T. V. Ramakrishna Ayyar

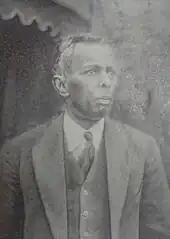
In younger age

Ayyar was born at Tarakad in Palghat to Vaidyanatha Ayyar, an advocate, and Meenakshiammal. The family had moved to Palghat from Tanjore nearly a century ago., he was the second of three brothers. His early schooling was at the Native High School and later at Victoria College, Palghat. He received a degree in zoology from the Madras Christian College in 1898 and was awarded a Buckie studentship to continue postgraduate studies. He then went to teach at Maharajah's College in Cochin from 1900 to 1904. A younger brother T.V. Subrahmaniam also became an entomologist. In 1904, he joined as a Research Assistant to Prof. H. Maxwell-Lefroy at Muzzafarpur. His early work was in examining the natural parasites of bollworm in Surat. In 1905, he moved to the Imperial Agricultural Research Institute at Pusa and in 1906 he obtained a transfer to the Madras Agricultural Department on the recommendation of Lefroy and in 1908 he transferred to Madras Agricultural College, Coimbatore and became a Senior Entomological Assistant to C.A. Barber, the Government Botanist. He taught entomology from 1908 to 1914. He was also first assistant to the Government Entomologist, T. Bainbrigge Fletcher and his successor in 1913, Edward Ballard. In 1915-1916 he gave a talk on agricultural entomology at the Madras Exhibition of Arts and Industries of South India.